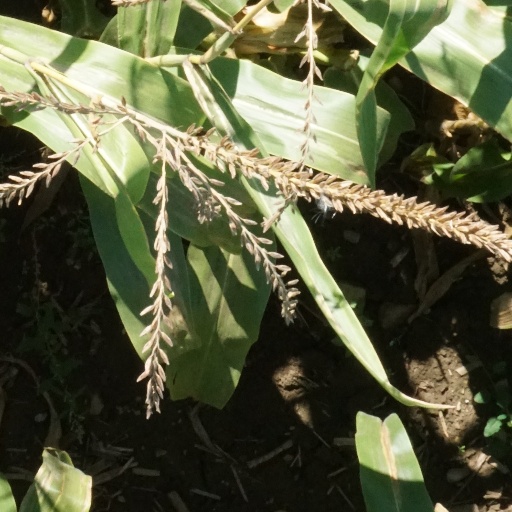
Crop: maize; corn